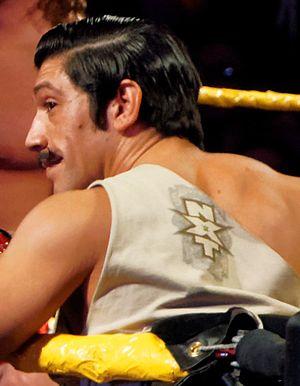
Seth Lesser plus connu sous le nom de Simon Gotch est un catcheur américain. Il est actuellement connu sous le nom de Simon Grimm dans le Circuit Indépendant